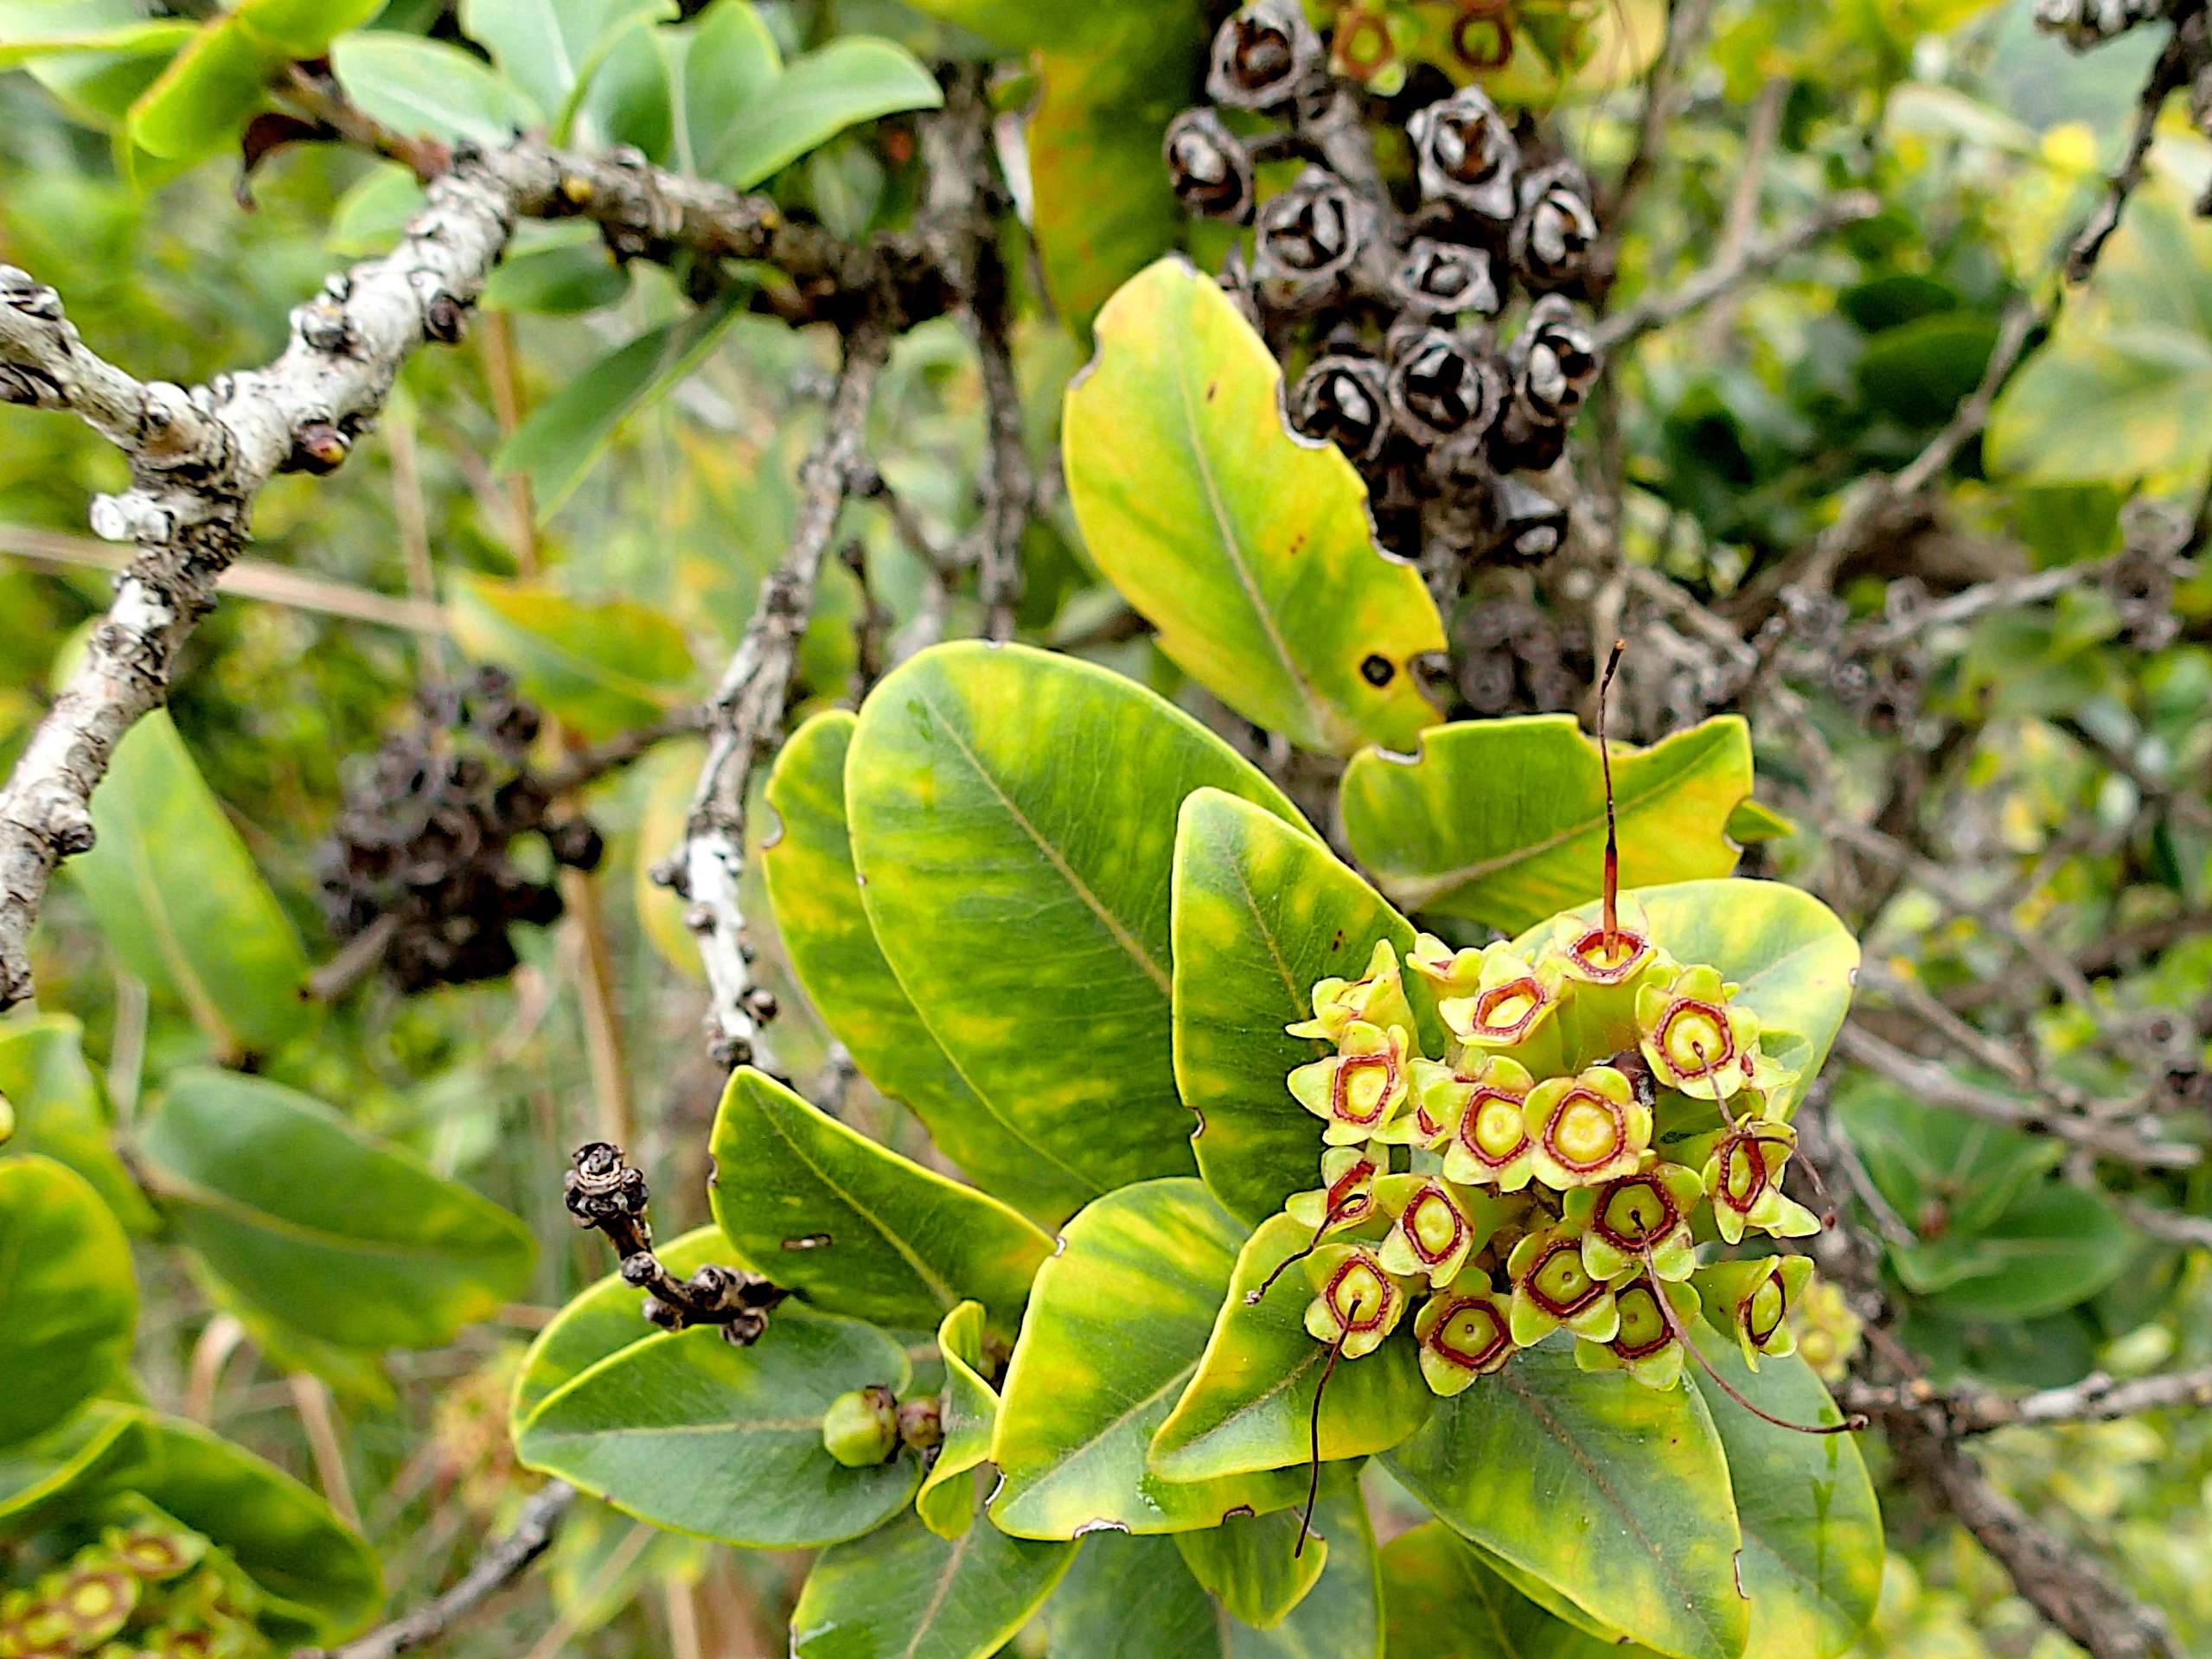
tree, nature, branch, blossom, plant, fruit, berry, leaf, flower, food, green, produce, evergreen, autumn, botany, garden, flora, wildflower, shrub, deciduous, macro photography, flowering plant, woody plant, land plant